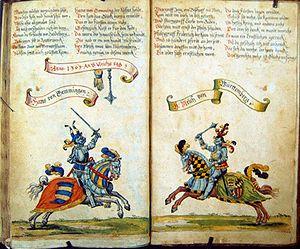
Cette page concerne l'année 1462 du calendrier julien.
Ulrich V dit le « Bien-Aimé » est né en 1413, décédé le 1ᵉʳ septembre 1480 à Leonberg. Il fut comte de Wurtemberg avec son frère Louis IV de Wurtemberg de 1433 à 1442, puis comte de Wurtemberg-Stuttgart de 1442 à 1480.